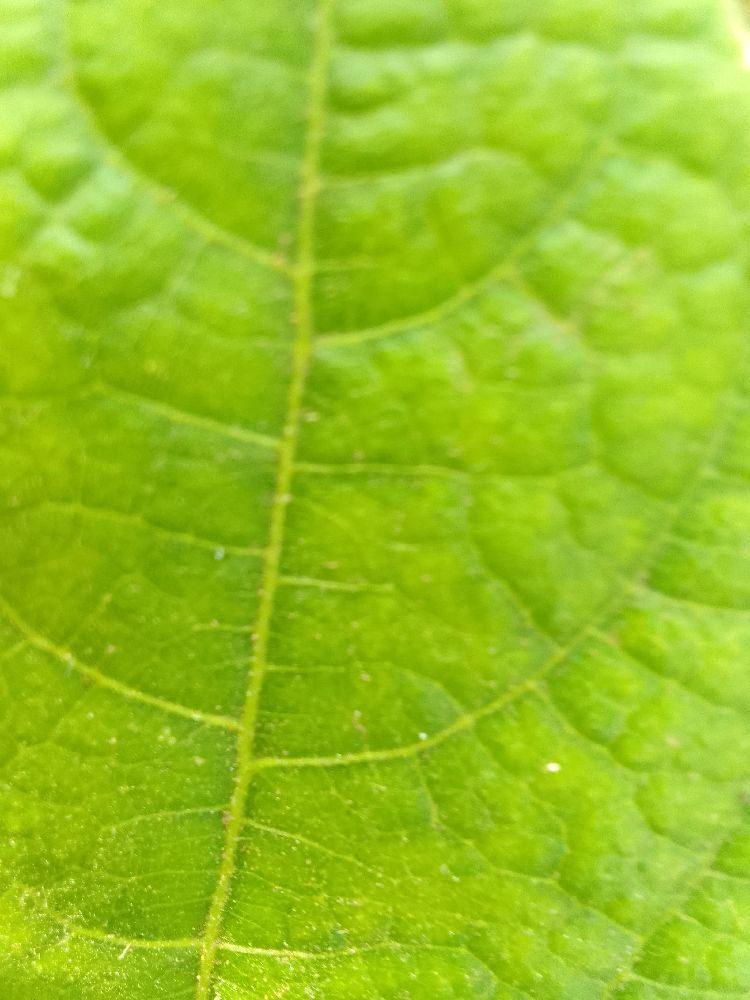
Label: healthy